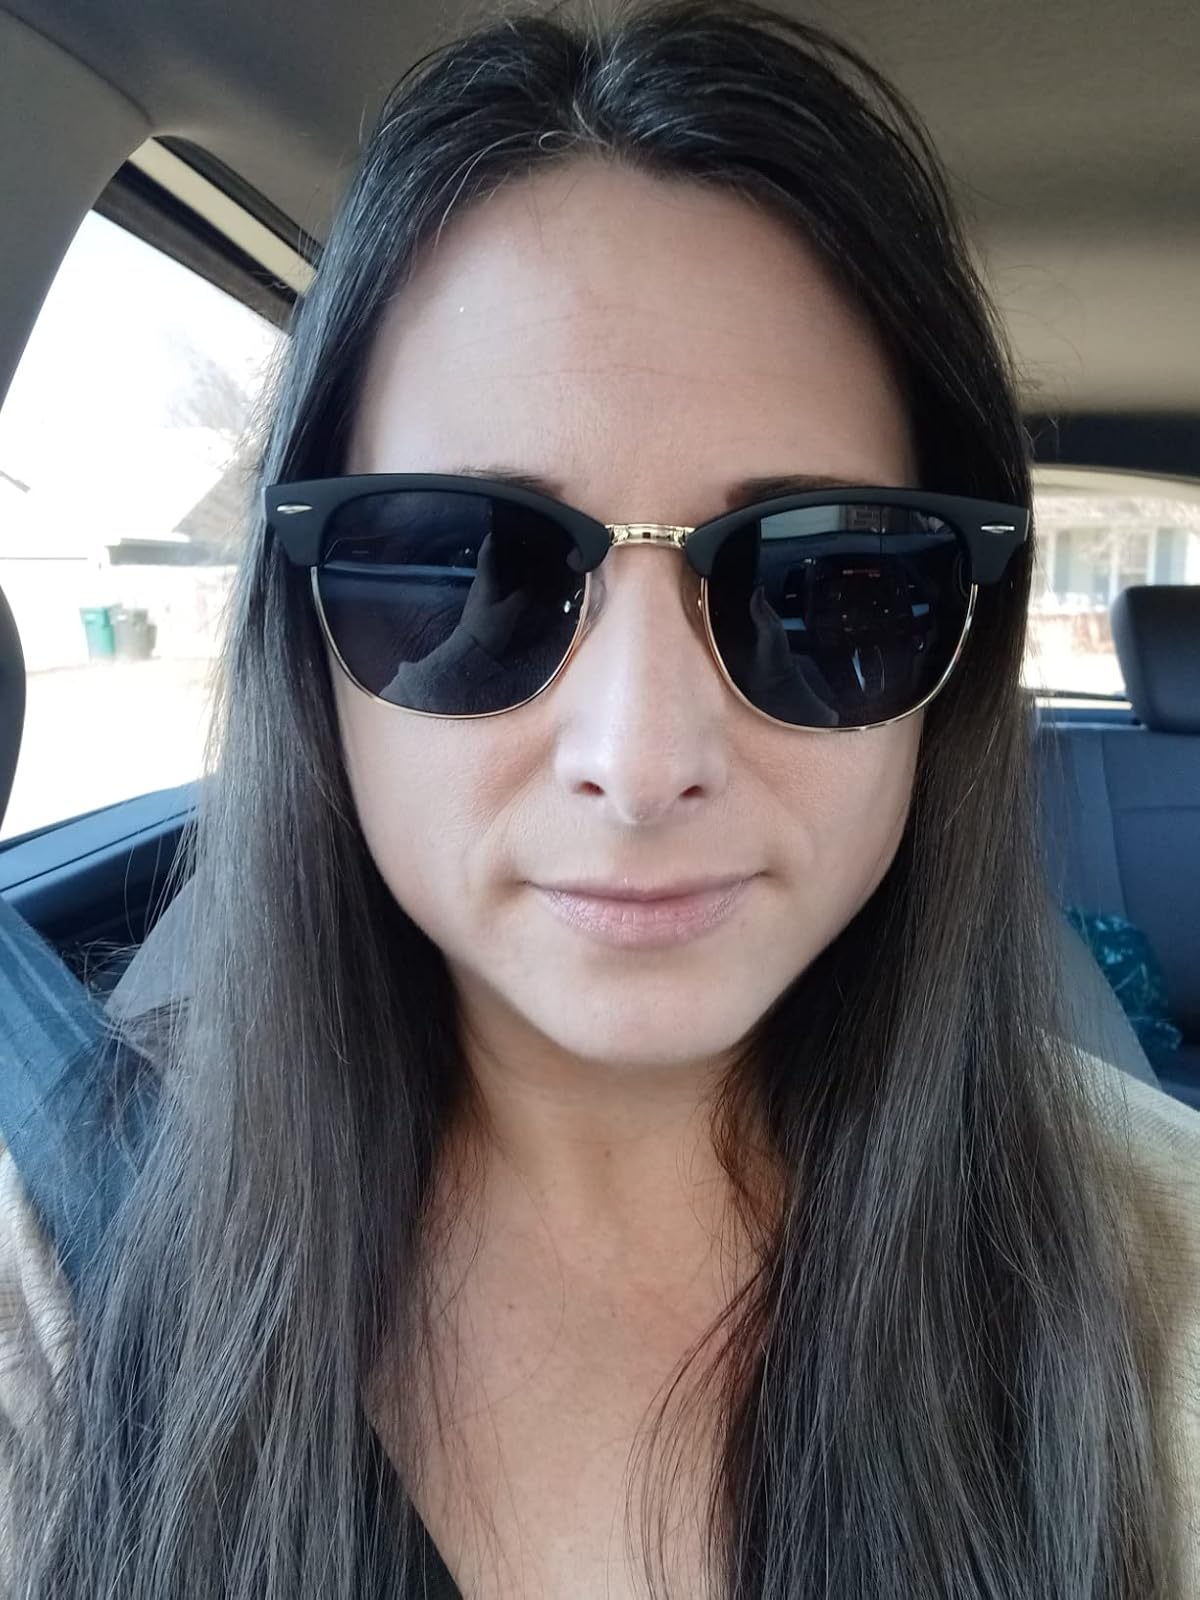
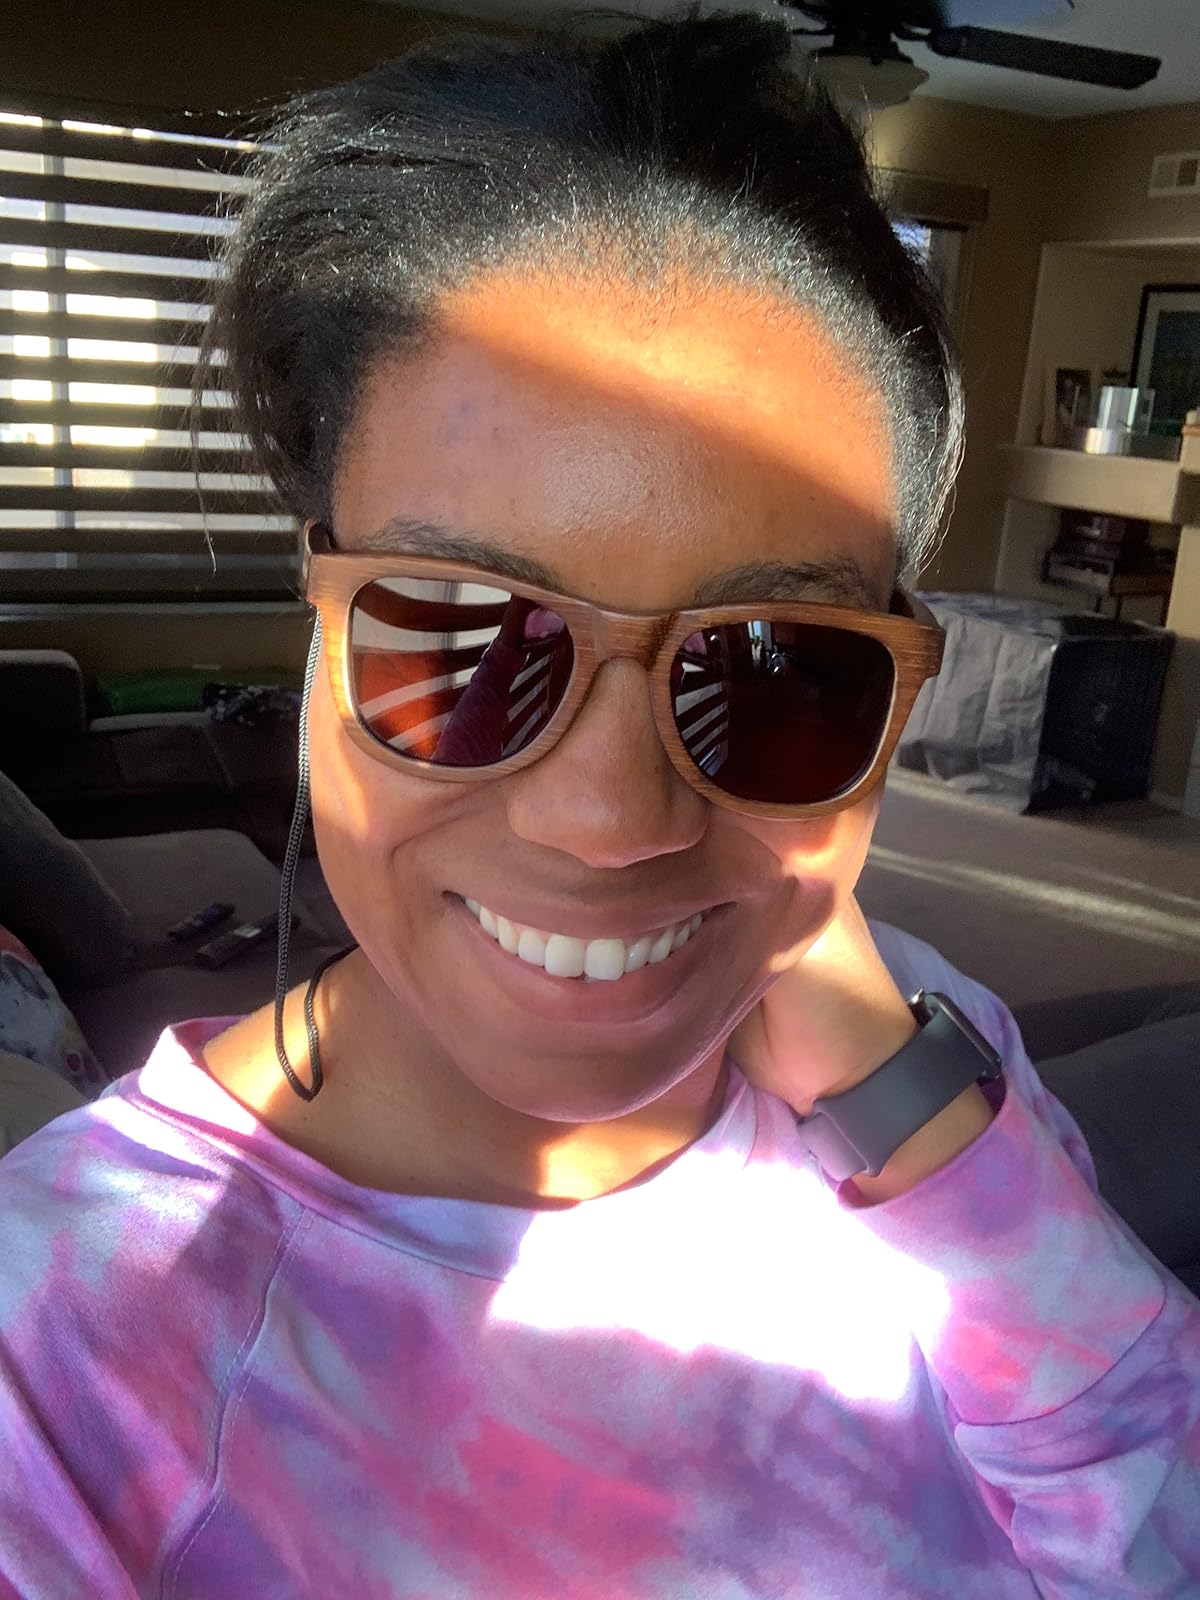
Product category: accessories_sunglasses
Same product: no